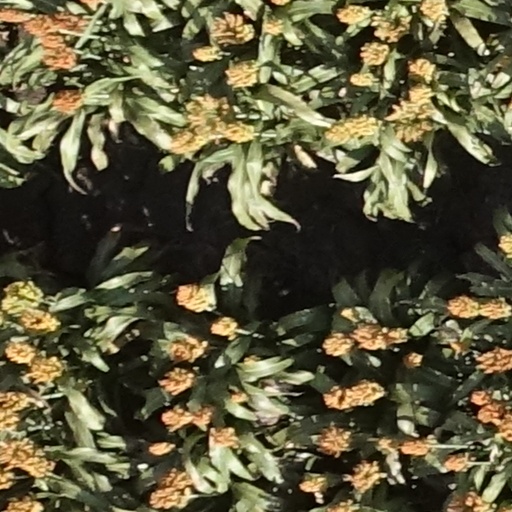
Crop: sorghum